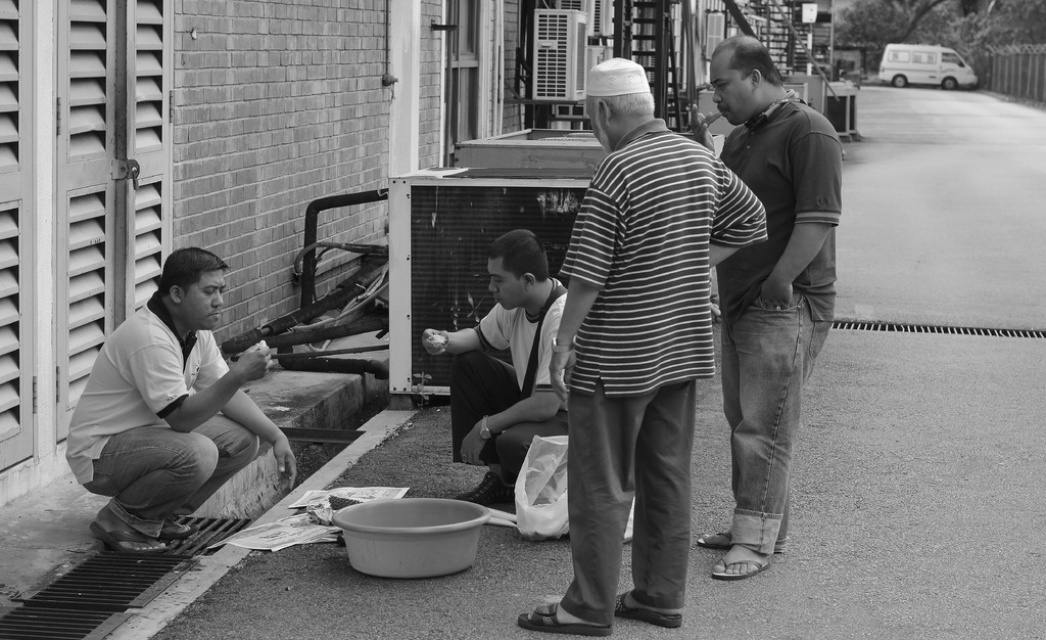
Question: Is smooth concrete pavement at lower center to the left of matte white shirt at center from the viewer's perspective? (A) no (B) yes
Answer: A